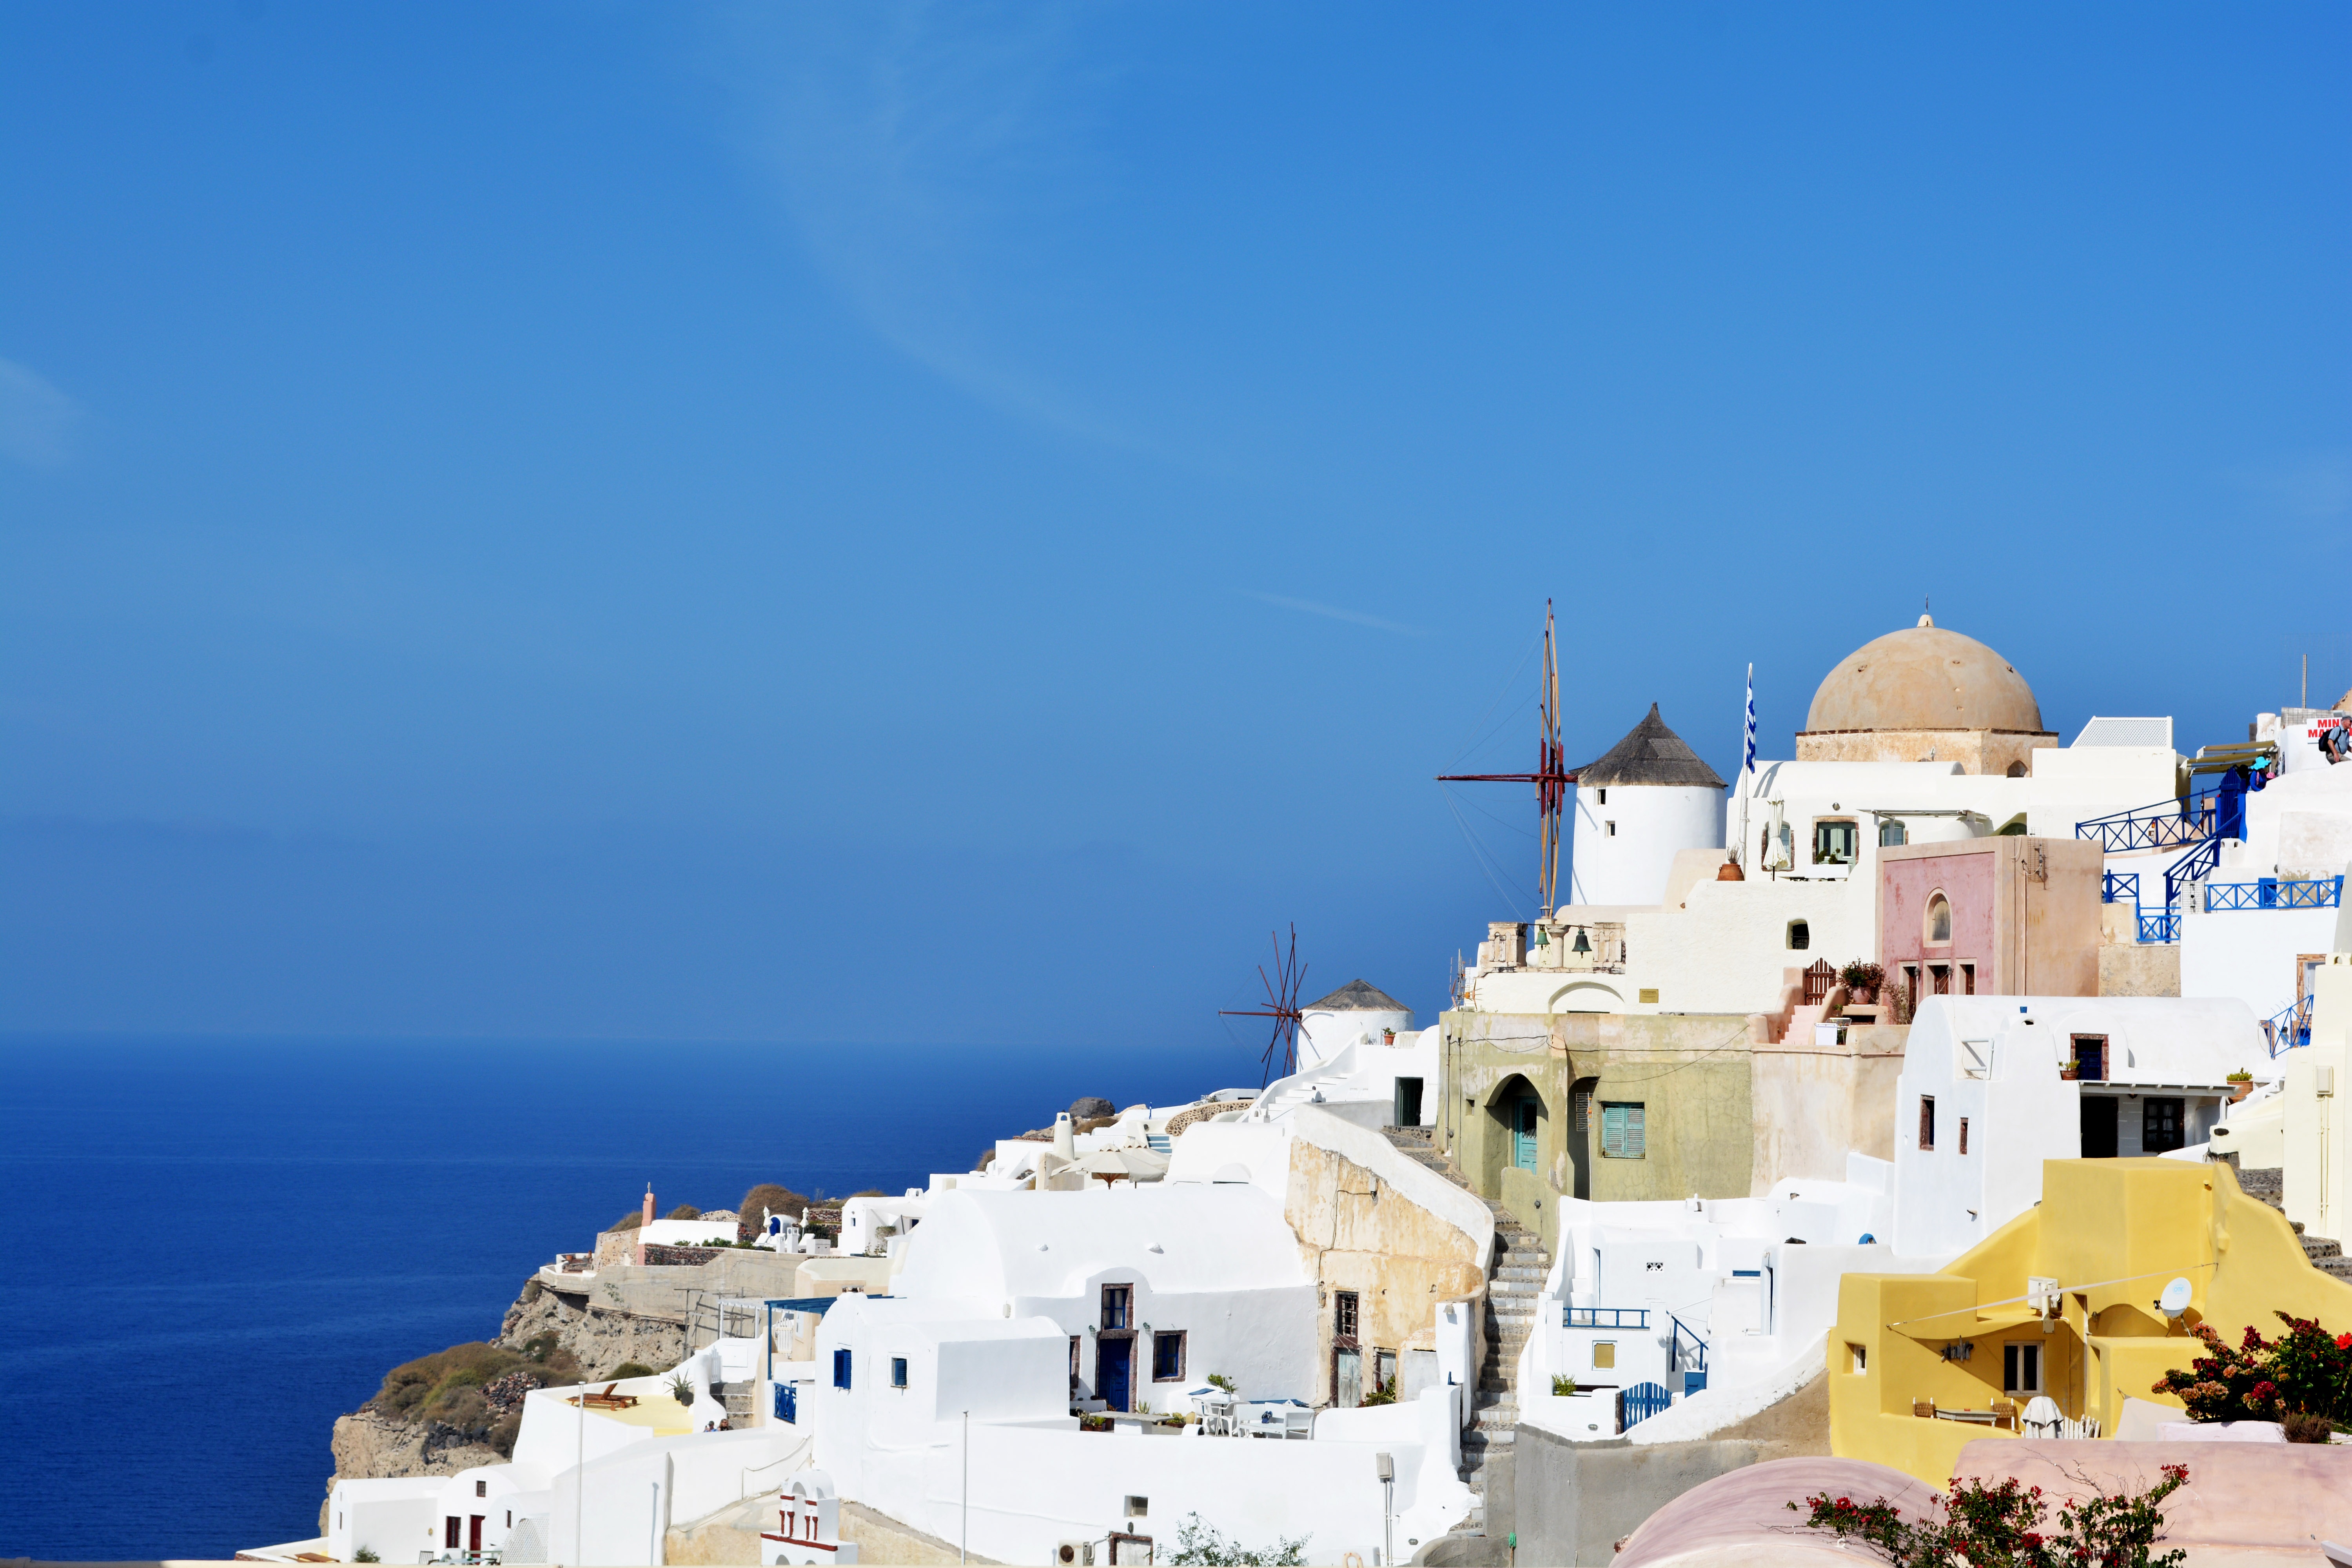
beach, sea, coast, ocean, architecture, vacation, tourism, santorini, greece, oia, white houses